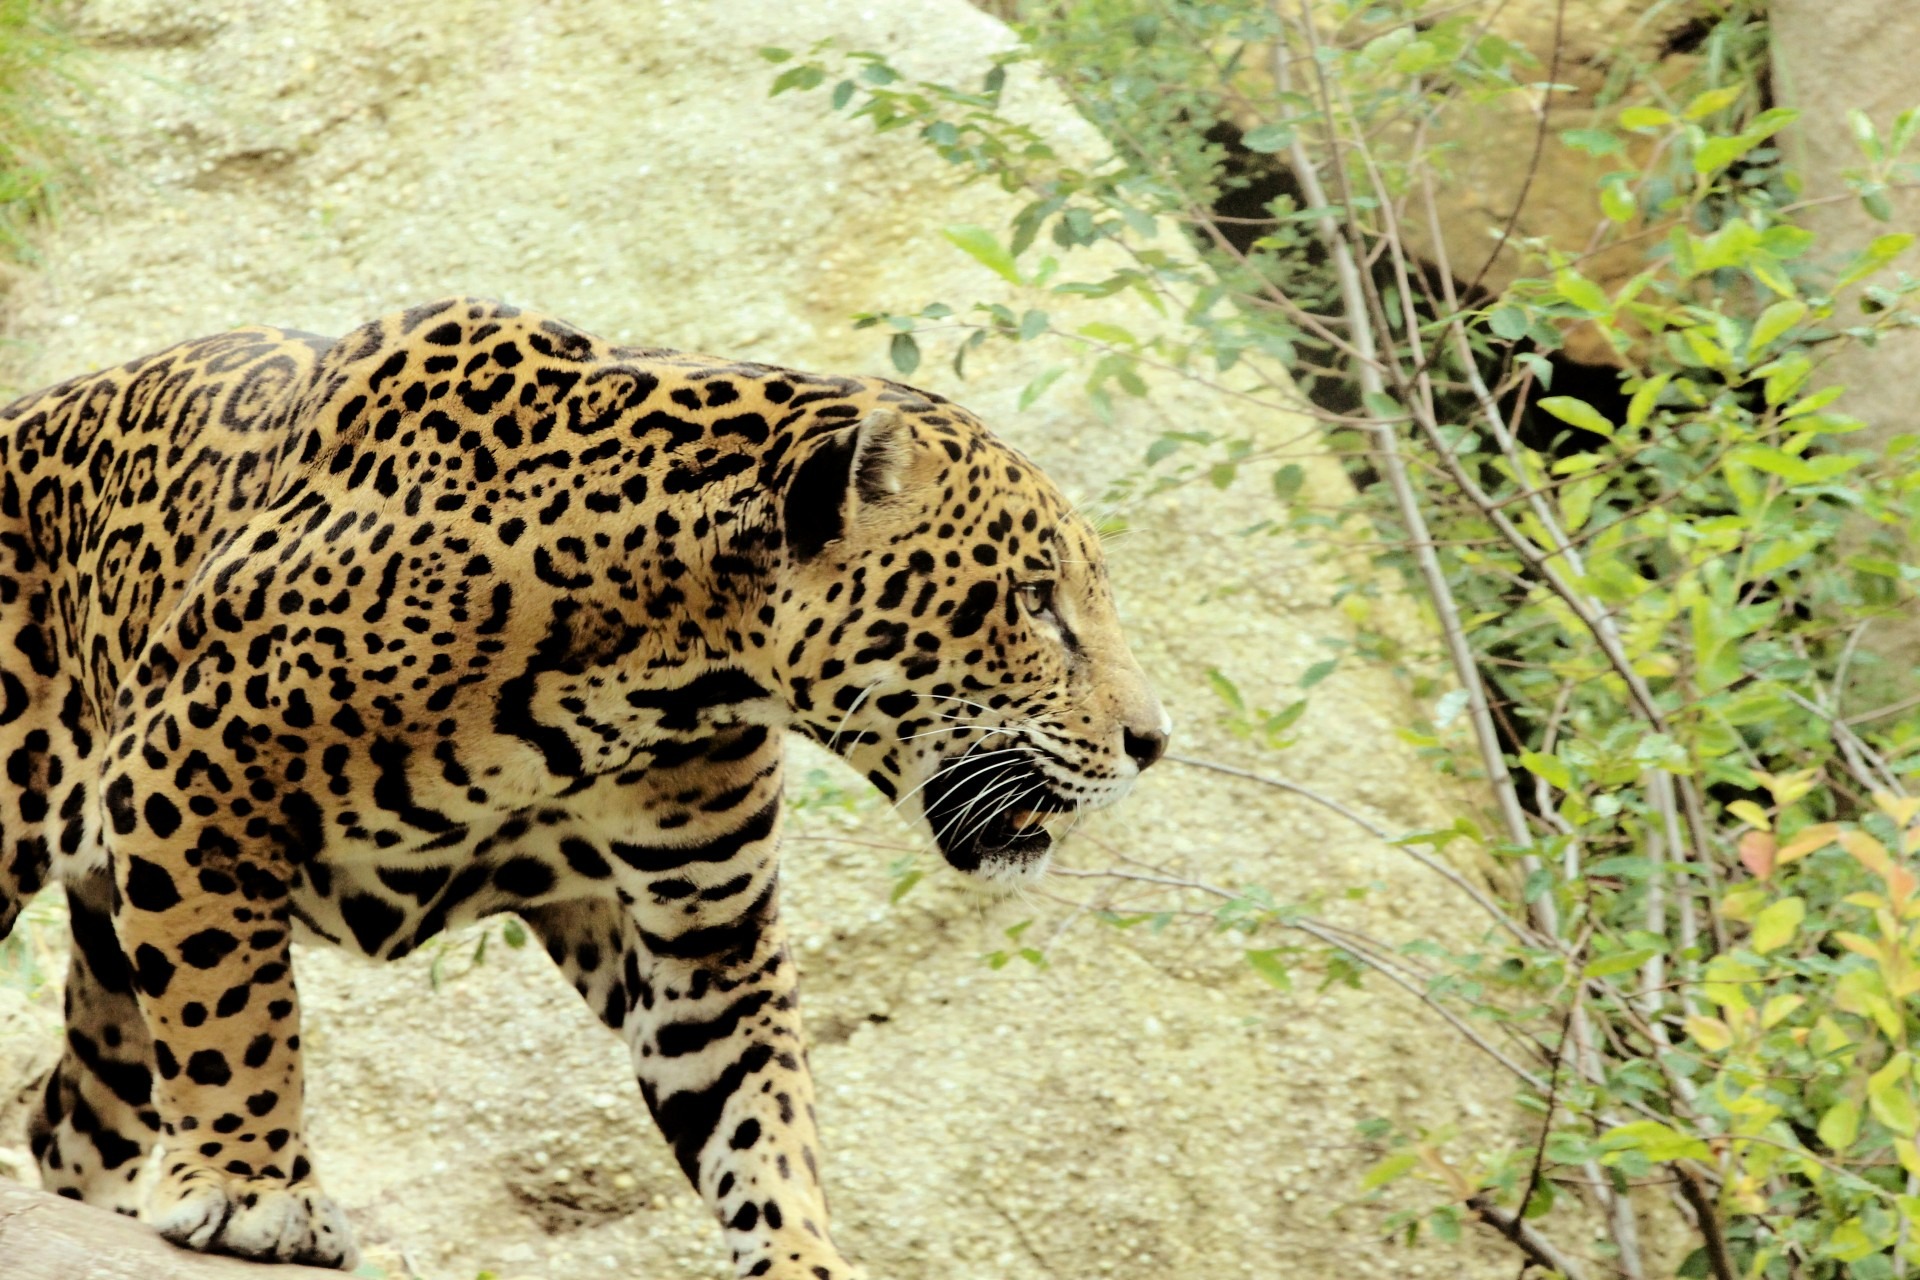
animal, wildlife, wild, fur, mammal, predator, fauna, leopard, big cat, wild animal, power, spots, south america, jaguar, carnivore, safari, strength, big cats, prowl, cat like mammal